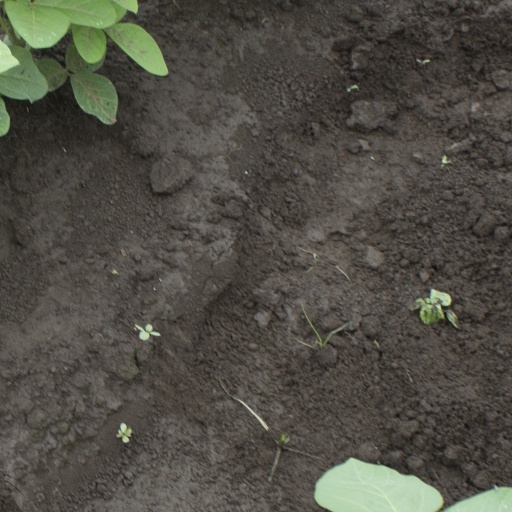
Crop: soybean